Born This Way (Glee)

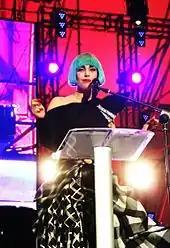
A woman in front of a podium, wearing a one shouldered black top and a black-and-white flowing skirt. She wears a blue bob wig and smiles towards the camera

The New Directions' rendition of "Born This Way" was strongly approved by Lady Gaga. On her Twitter account, she wrote, "I really loved Glee Born This Way episode. I admire the show for being brave+fighting for such modern social messaging. Never back down." Gonzalez gave the performance a "B+", and commented that it wasn't her favorite group number, mostly because she felt the song "wasn't [Lady Gaga's] best effort". Berk was less kind about the song, and called it a "crappy but thematically admirable Gaga tune", though he gave it three stars out of five. Slezak gave it an "A−" and approved of the rendition: "it was nice to see and hear Tina, Mercedes and Kurt on lead vocals—instead of, say, Blaine, Rachel, and Mr. Schue."